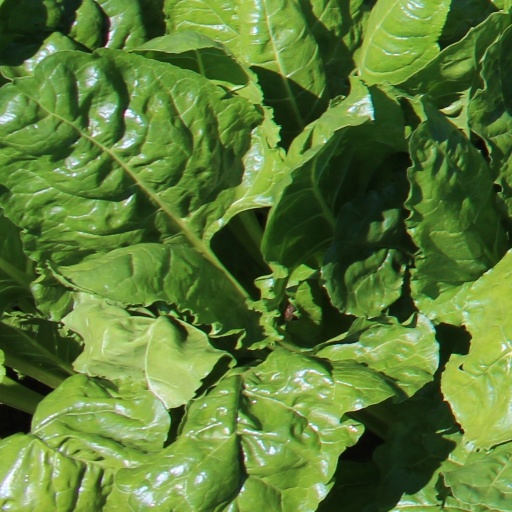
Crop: sugar beet